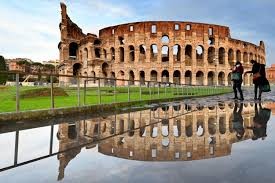
Landmark: Roman Colosseum